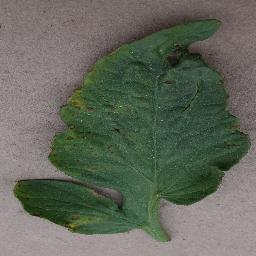
Label: Tomato___Bacterial_spot